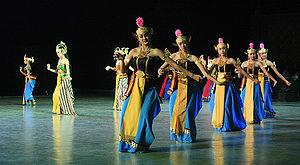
Le Râmâyana, c'est-à-dire « la Geste de Rāma », est la plus courte des deux épopées mythologiques de langue sanskrite composées entre le IIIᵉ siècle av. J.-C. et le IIIᵉ siècle de notre ère. Constitué de sept chapitres et de 24 000 couplets, le Râmâyana est, comme le Mahabharata, l'un des textes fondamentaux de l'hindouisme et de la mythologie hindoue. Le poème est traditionnellement attribué à l'ermite légendaire Vâlmîki, qui apparaît comme personnage dans les premiers et derniers chapitres, lesquels sont considérés comme des compositions un peu plus récentes que les autres.